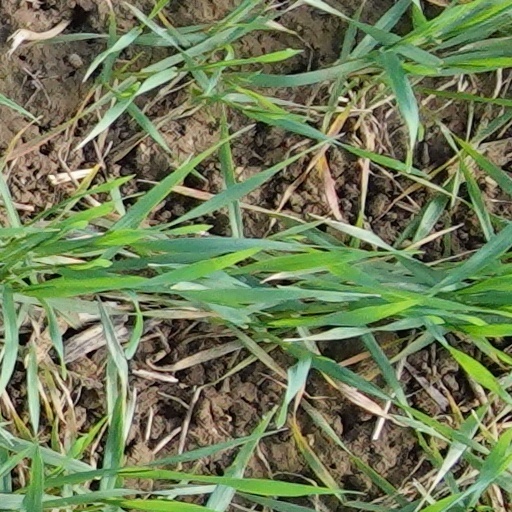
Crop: wheat